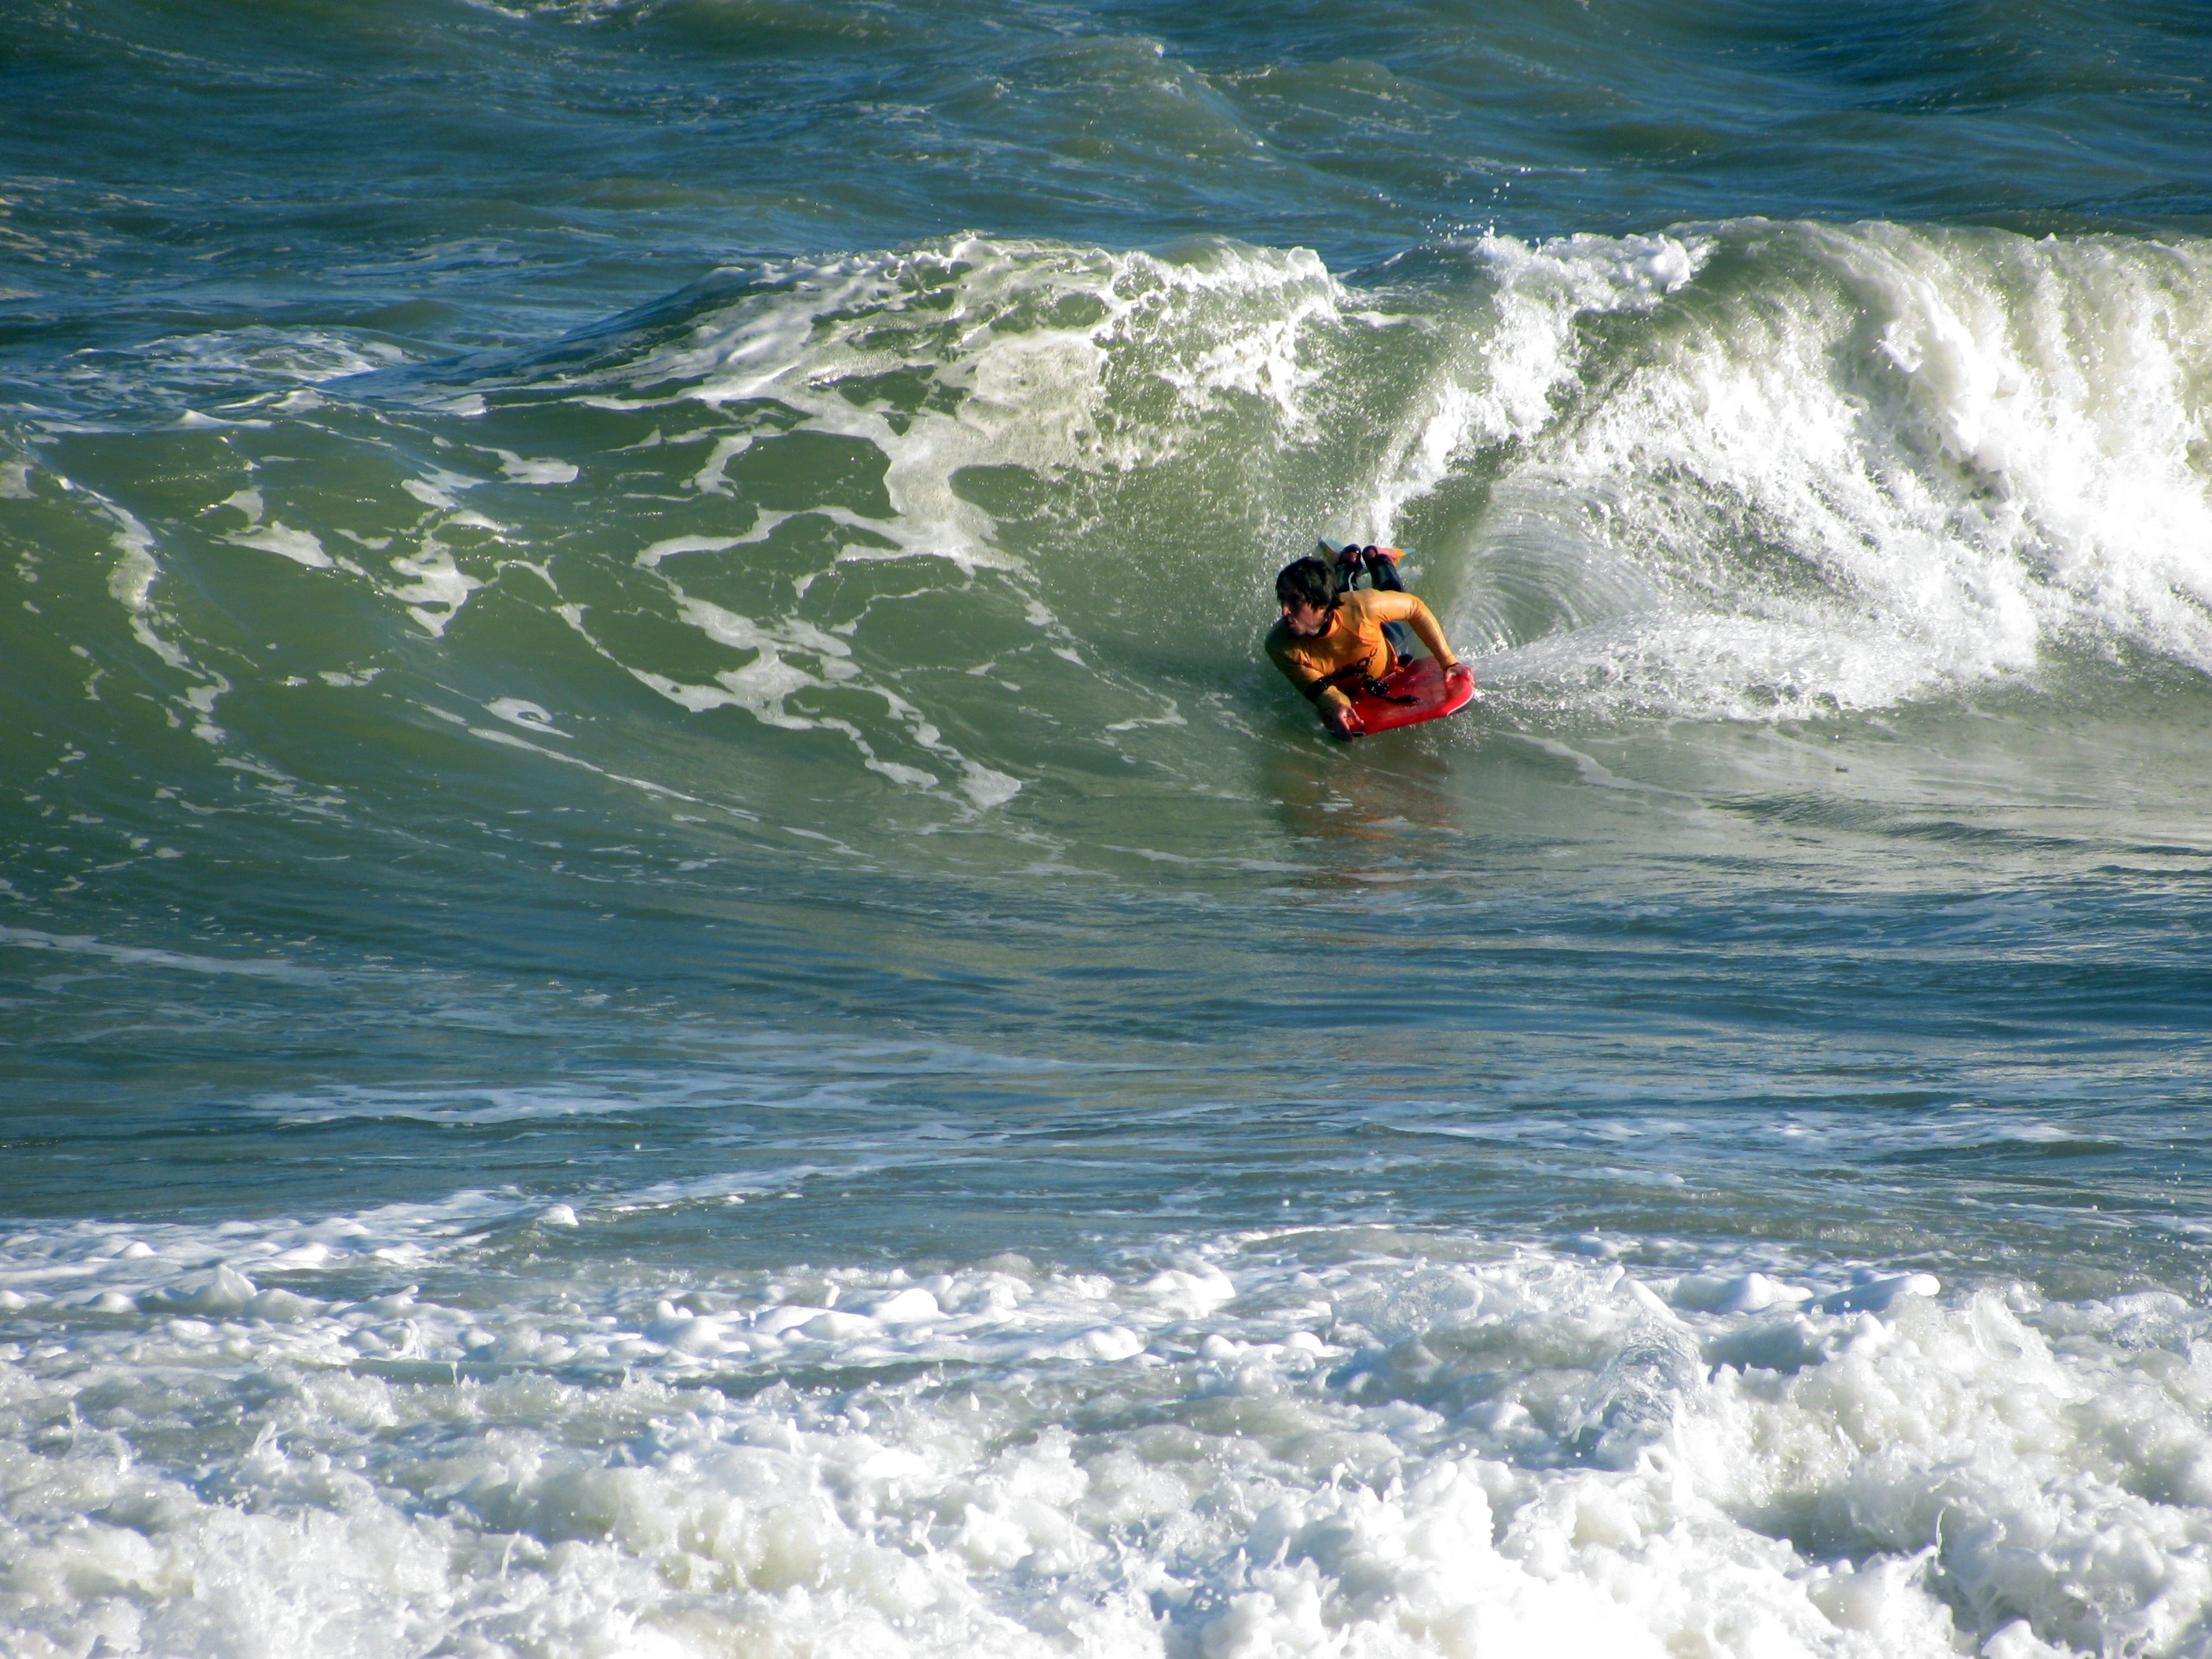
beach, sea, coast, water, ocean, wave, extreme sport, waves, sports, boating, fuengirola, water sport, wind wave, boardsport, surfing equipment and supplies, surface water sports, bodyboarding, body board